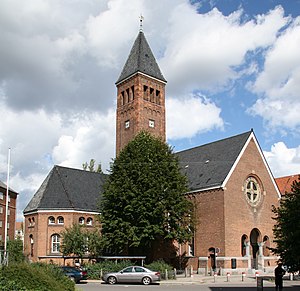
Mariendals Kirke
Mariendals Kirke
Mariendals Kirke ligger på Nitivej i Frederiksberg Kommune.